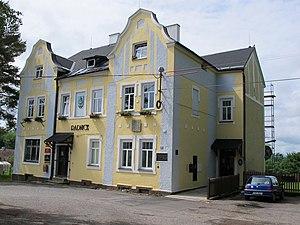
Tři Sekery est une commune du district de Cheb, dans la région de Karlovy Vary, en République tchèque. Sa population s'élevait à 933 habitants en 2018.